Unsworth ministry

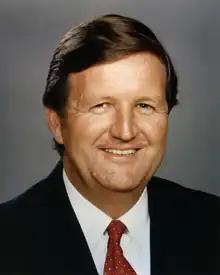
Premier Barrie Unsworth

The Unsworth ministry was the 79th ministry of the New South Wales Government, and was led by the 36th Premier of New South Wales, Barrie Unsworth, representing the Labor Party.